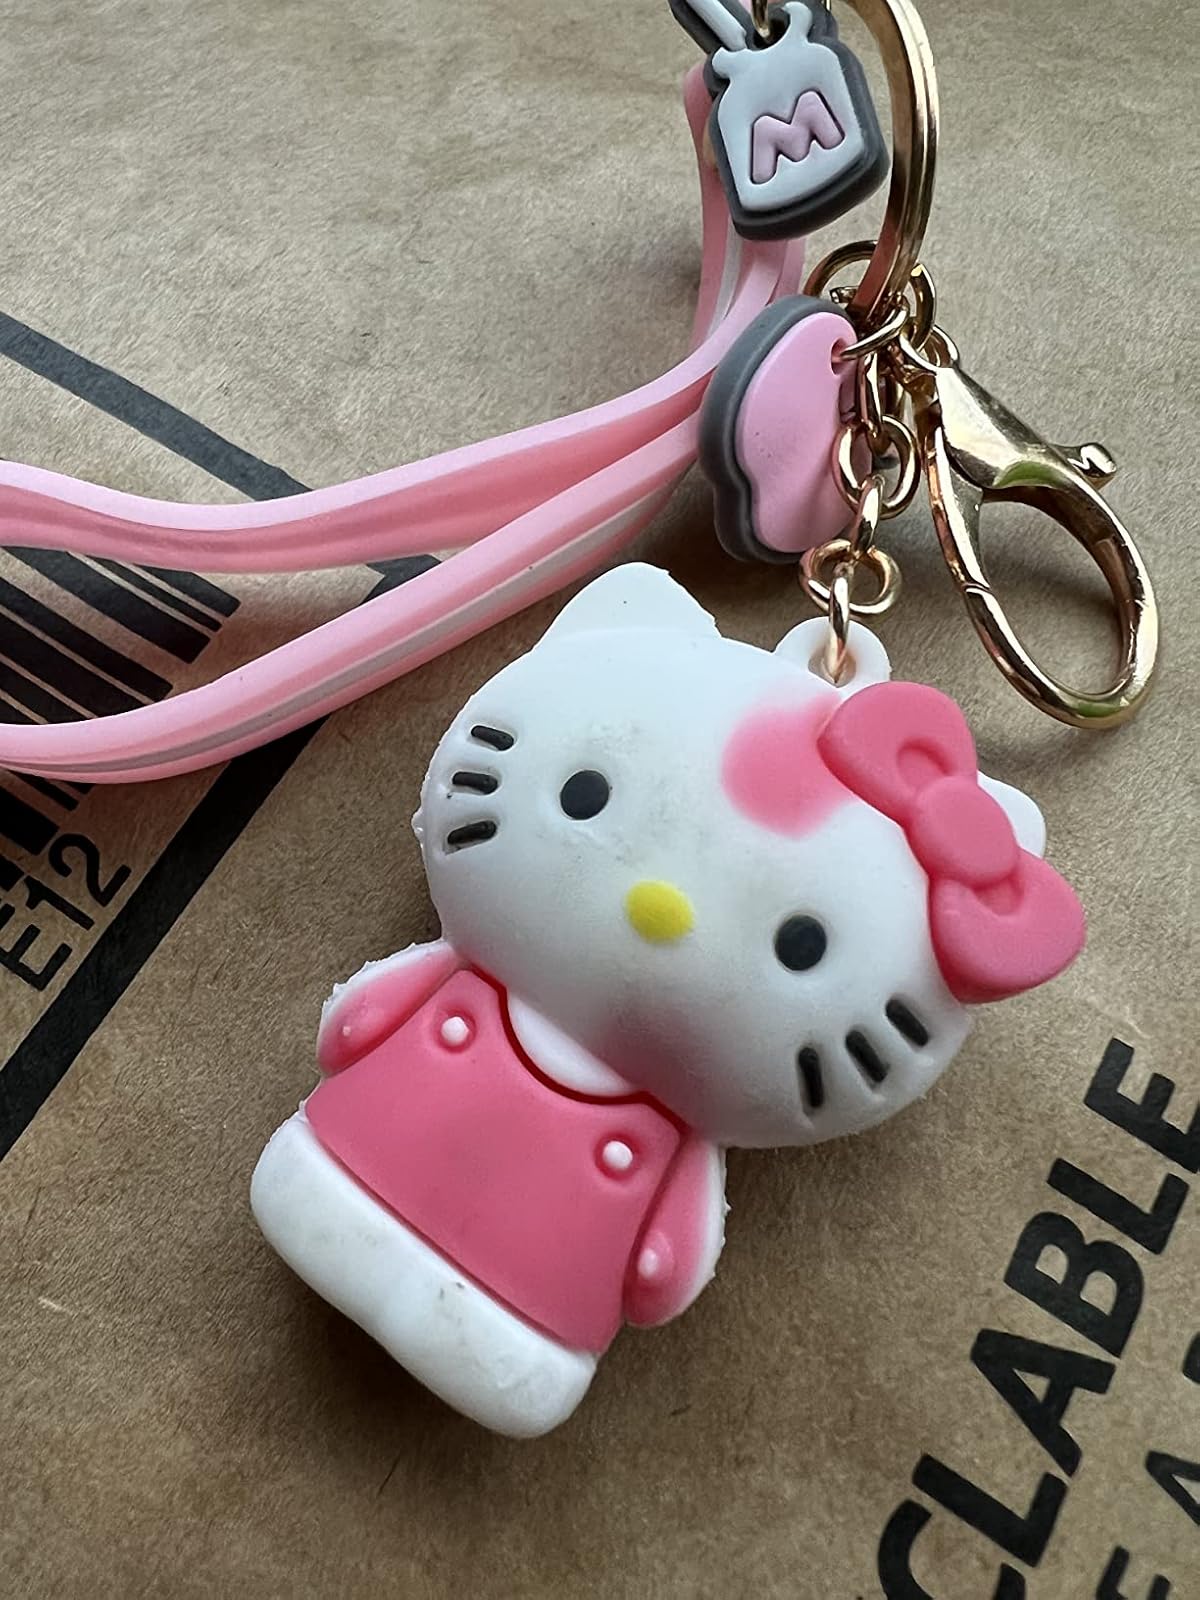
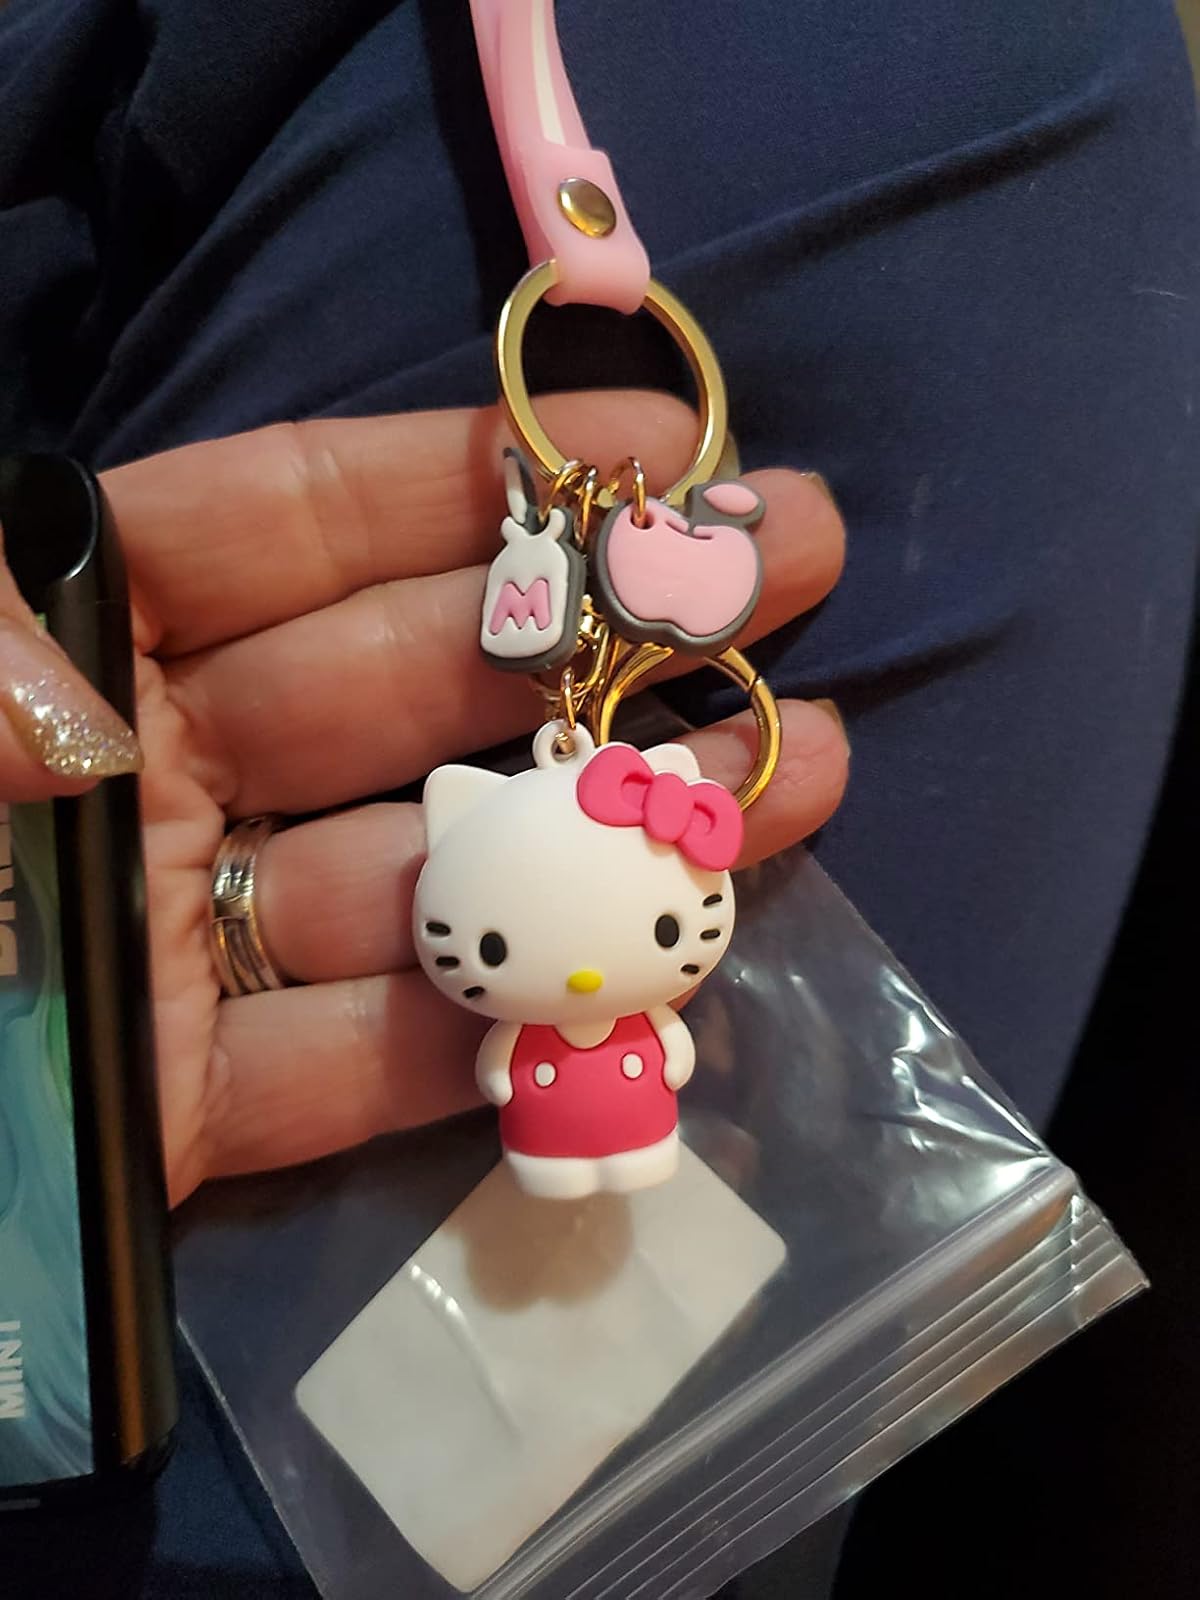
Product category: accessories_keychain
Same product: yes